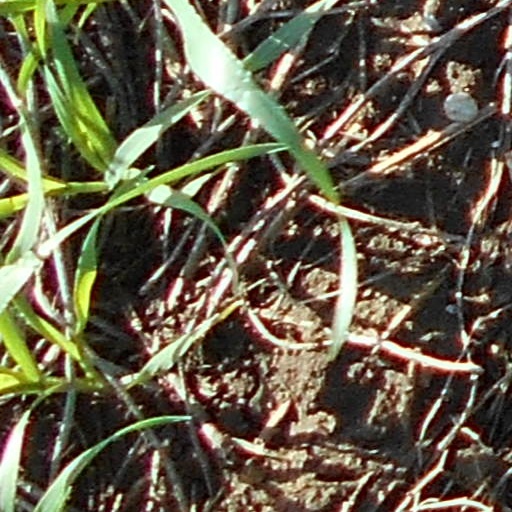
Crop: wheat